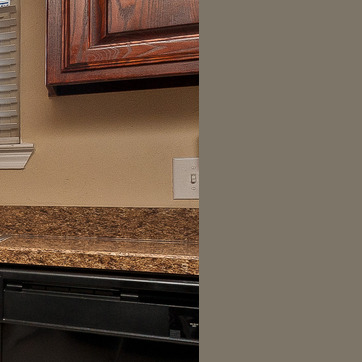
Material: plastic